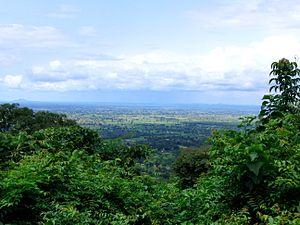
Le parc national des monts Udzungwa est un parc national du centre-sud de la Tanzanie.